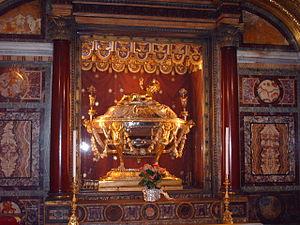
La crèche de Noël est une mise en scène associée à la religion chrétienne dans différents arts en trois dimensions de la Nativité, c'est-à-dire de la naissance de Jésus de Nazareth, sous forme de personnages immuables, avec en premier lieu la Sainte Famille et surtout l'Enfant-Jésus dans la crèche d'une étable ou d'une grotte. Cette iconographie originelle s'enrichit progressivement avec différentes formules scéniques, personnages et animaux entourant l'Enfant-Jésus nu dans son auge, son berceau ou sur la paille. La crèche de Noël peut être statique, mécanique ou vivante. Construction ou représentation occasionnelle et passagère, associée traditionnellement aux fêtes de Noël, elle est plus rarement une reproduction permanente et inamovible.